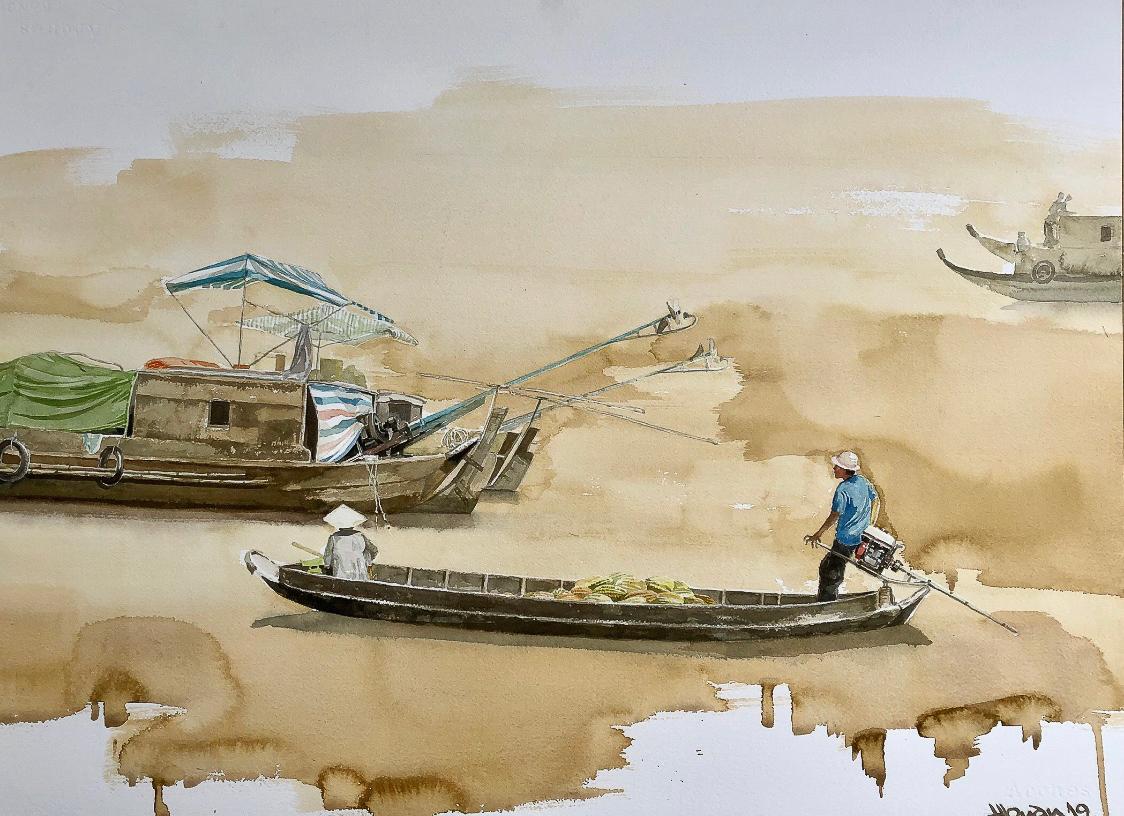
có những con thuyền được vẽ ở trong bức tranh